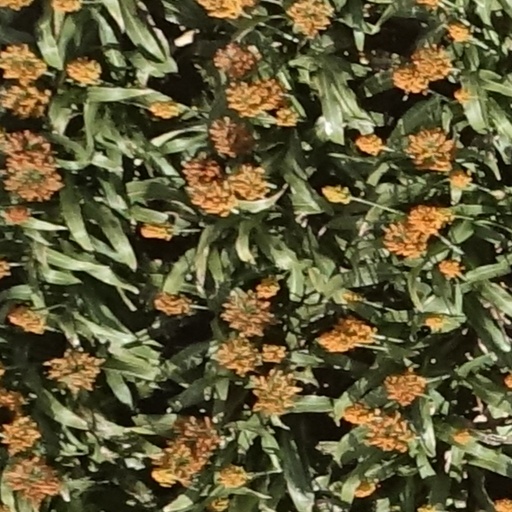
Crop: sorghum